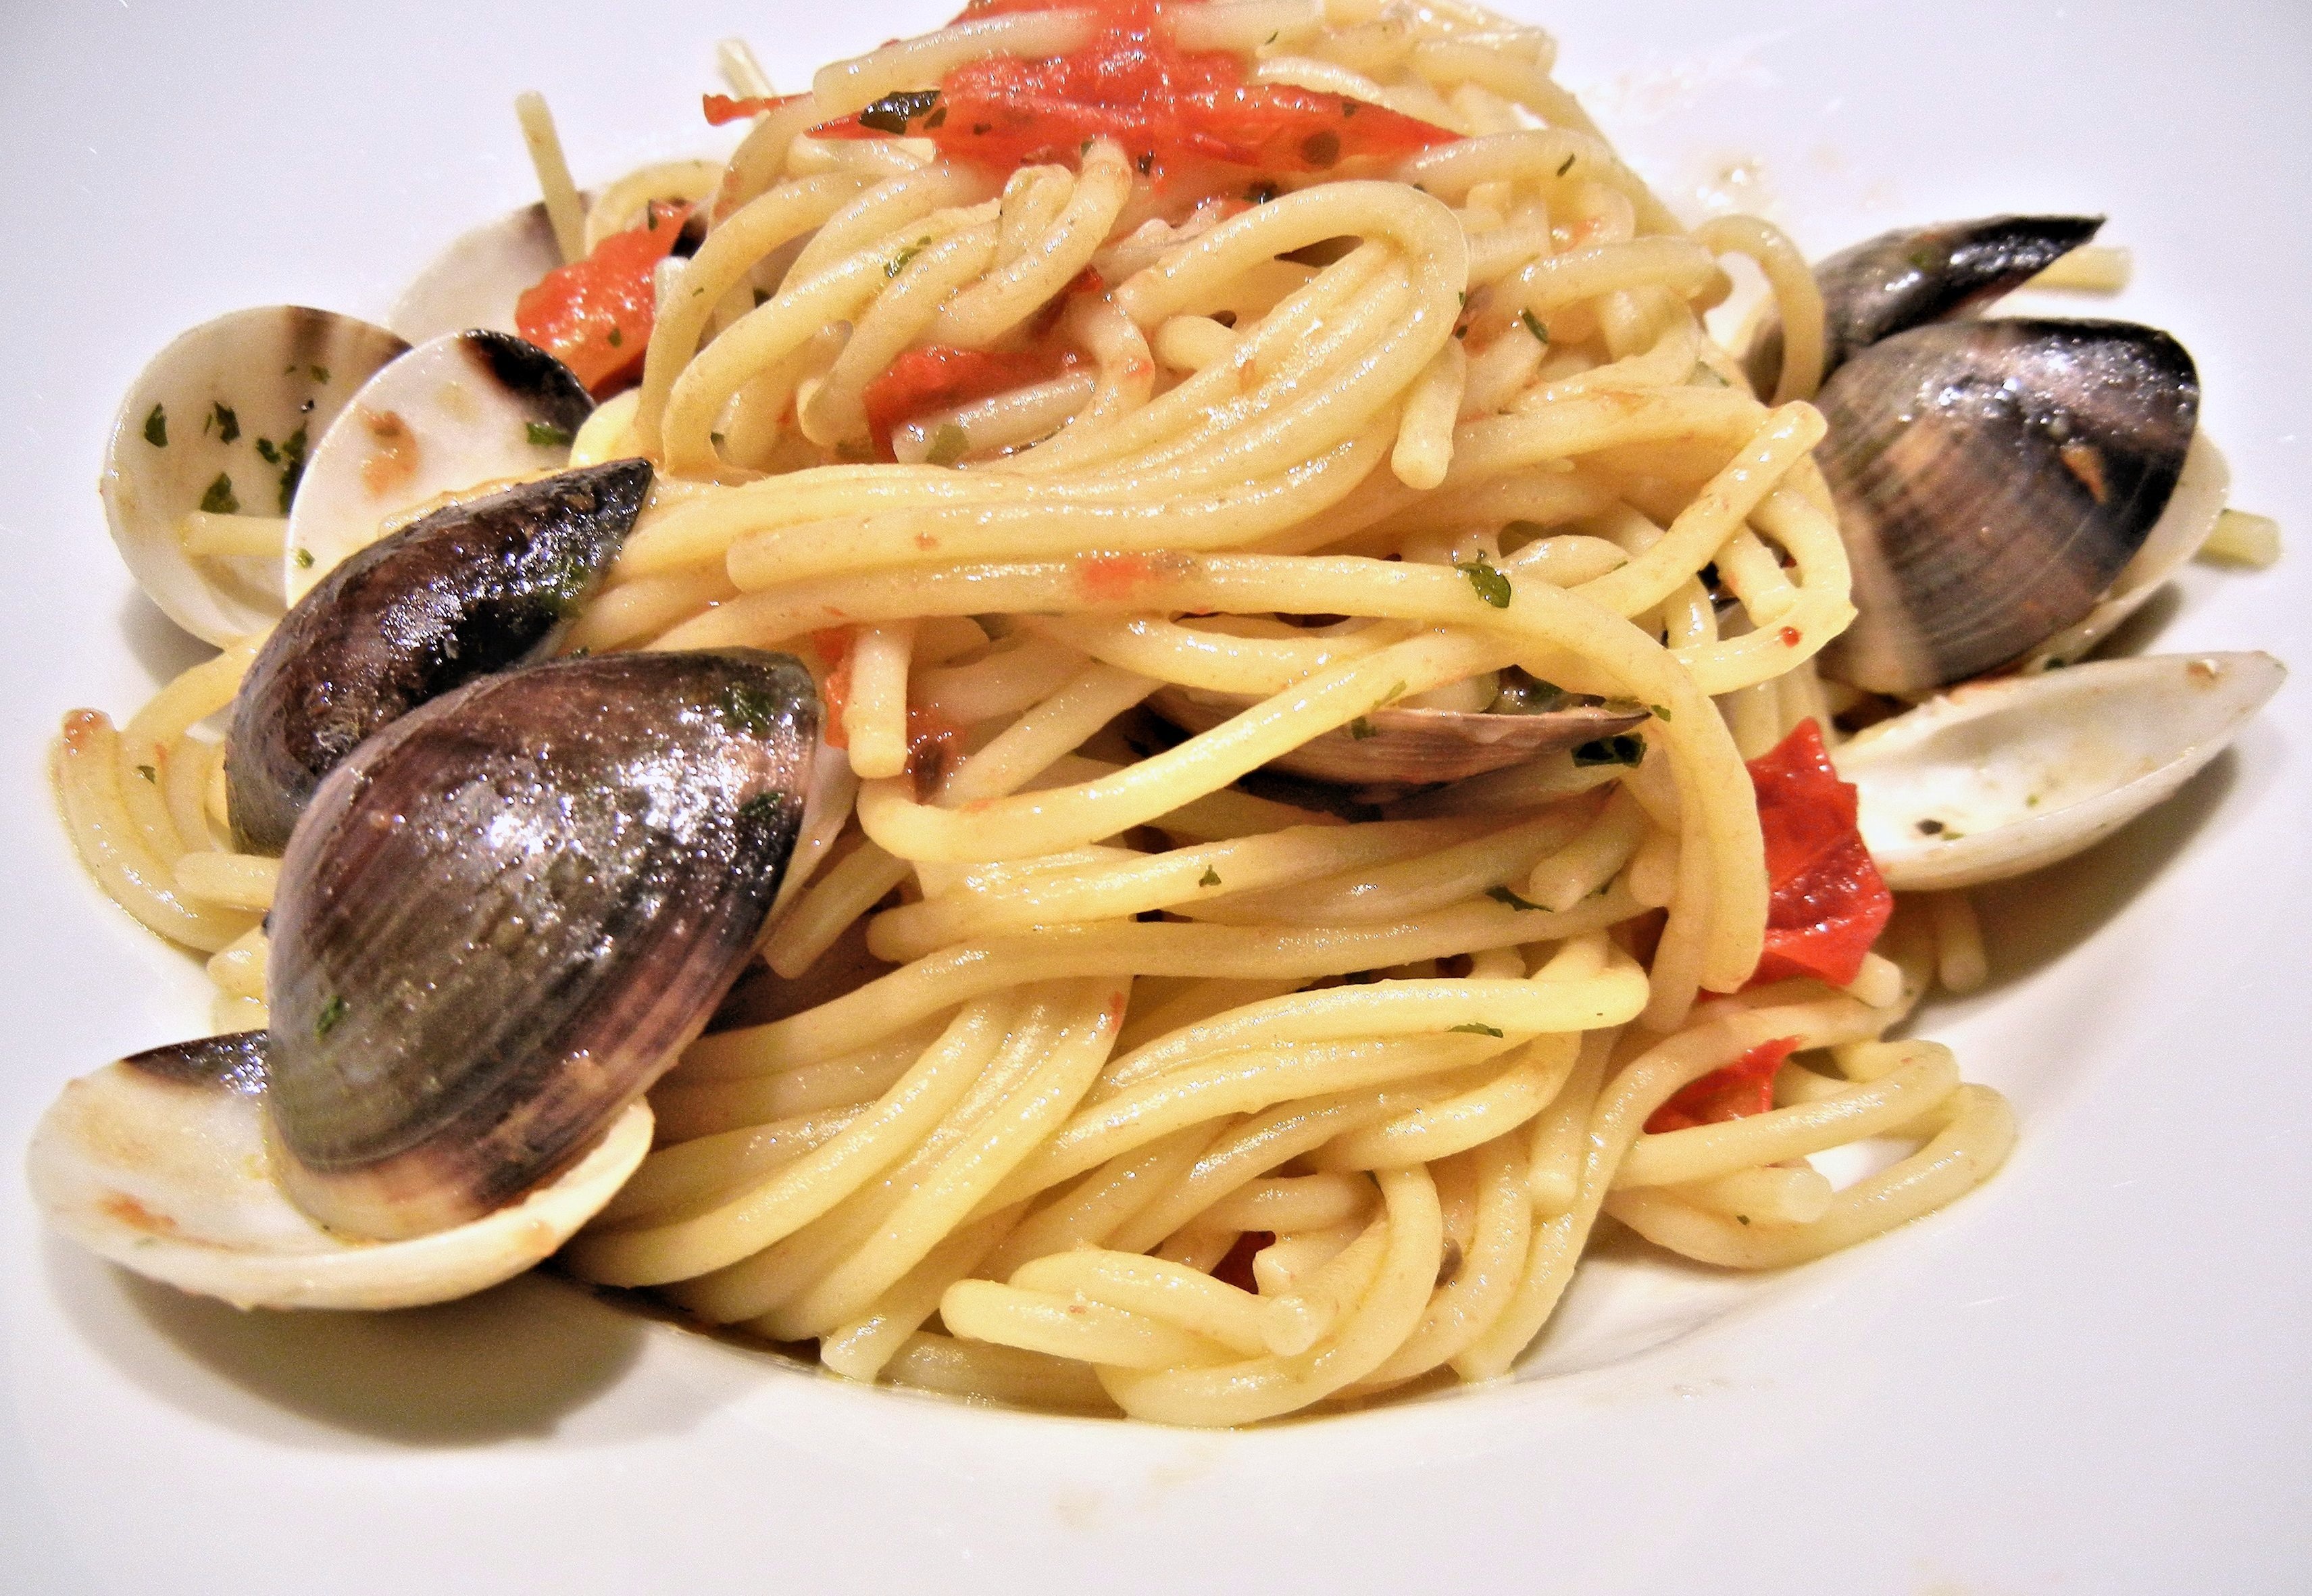
dish, food, produce, cuisine, pasta, basil, tomatoes, olive oil, spaghetti, clams, italian food, carbonara, european food, spaghetti alle vongole, bucatini, linguine, clam sauce, spaghetti aglio e olio, pici, spaghetti alla puttanesca